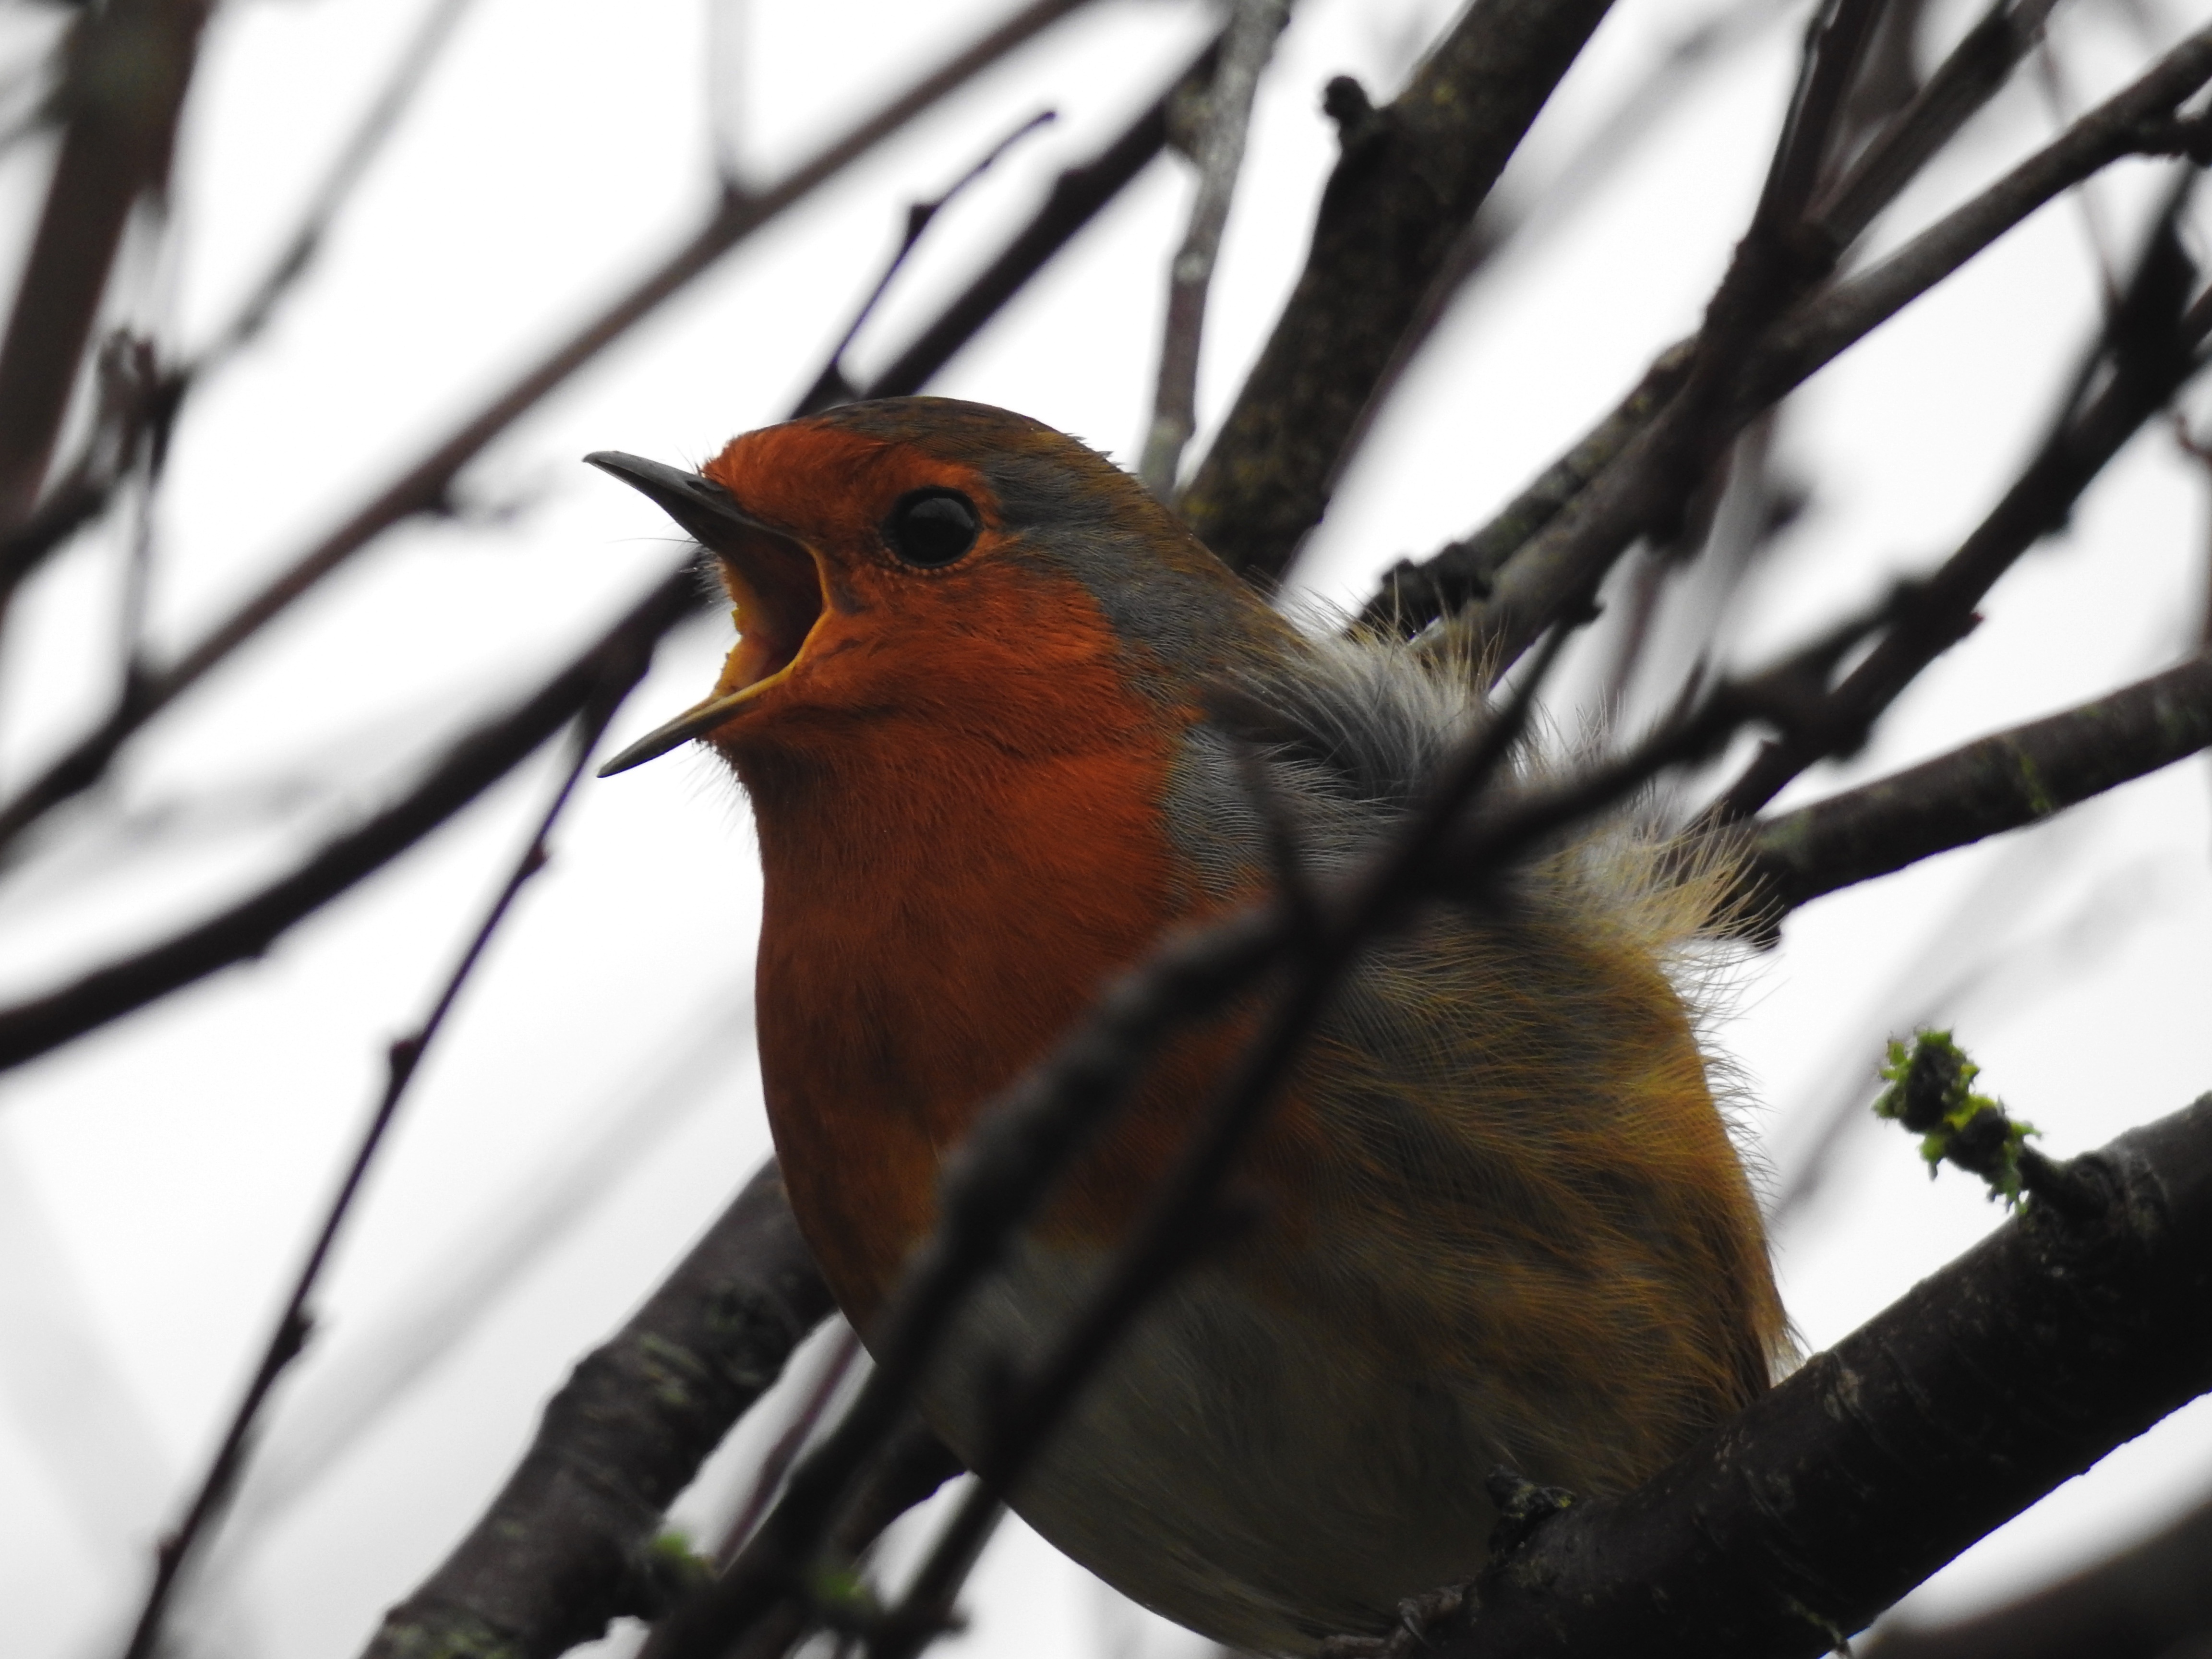
bird, beak, nature, european robin, vertebrate, wildlife, fauna, branch, old world flycatcher, close up, robin, perching bird